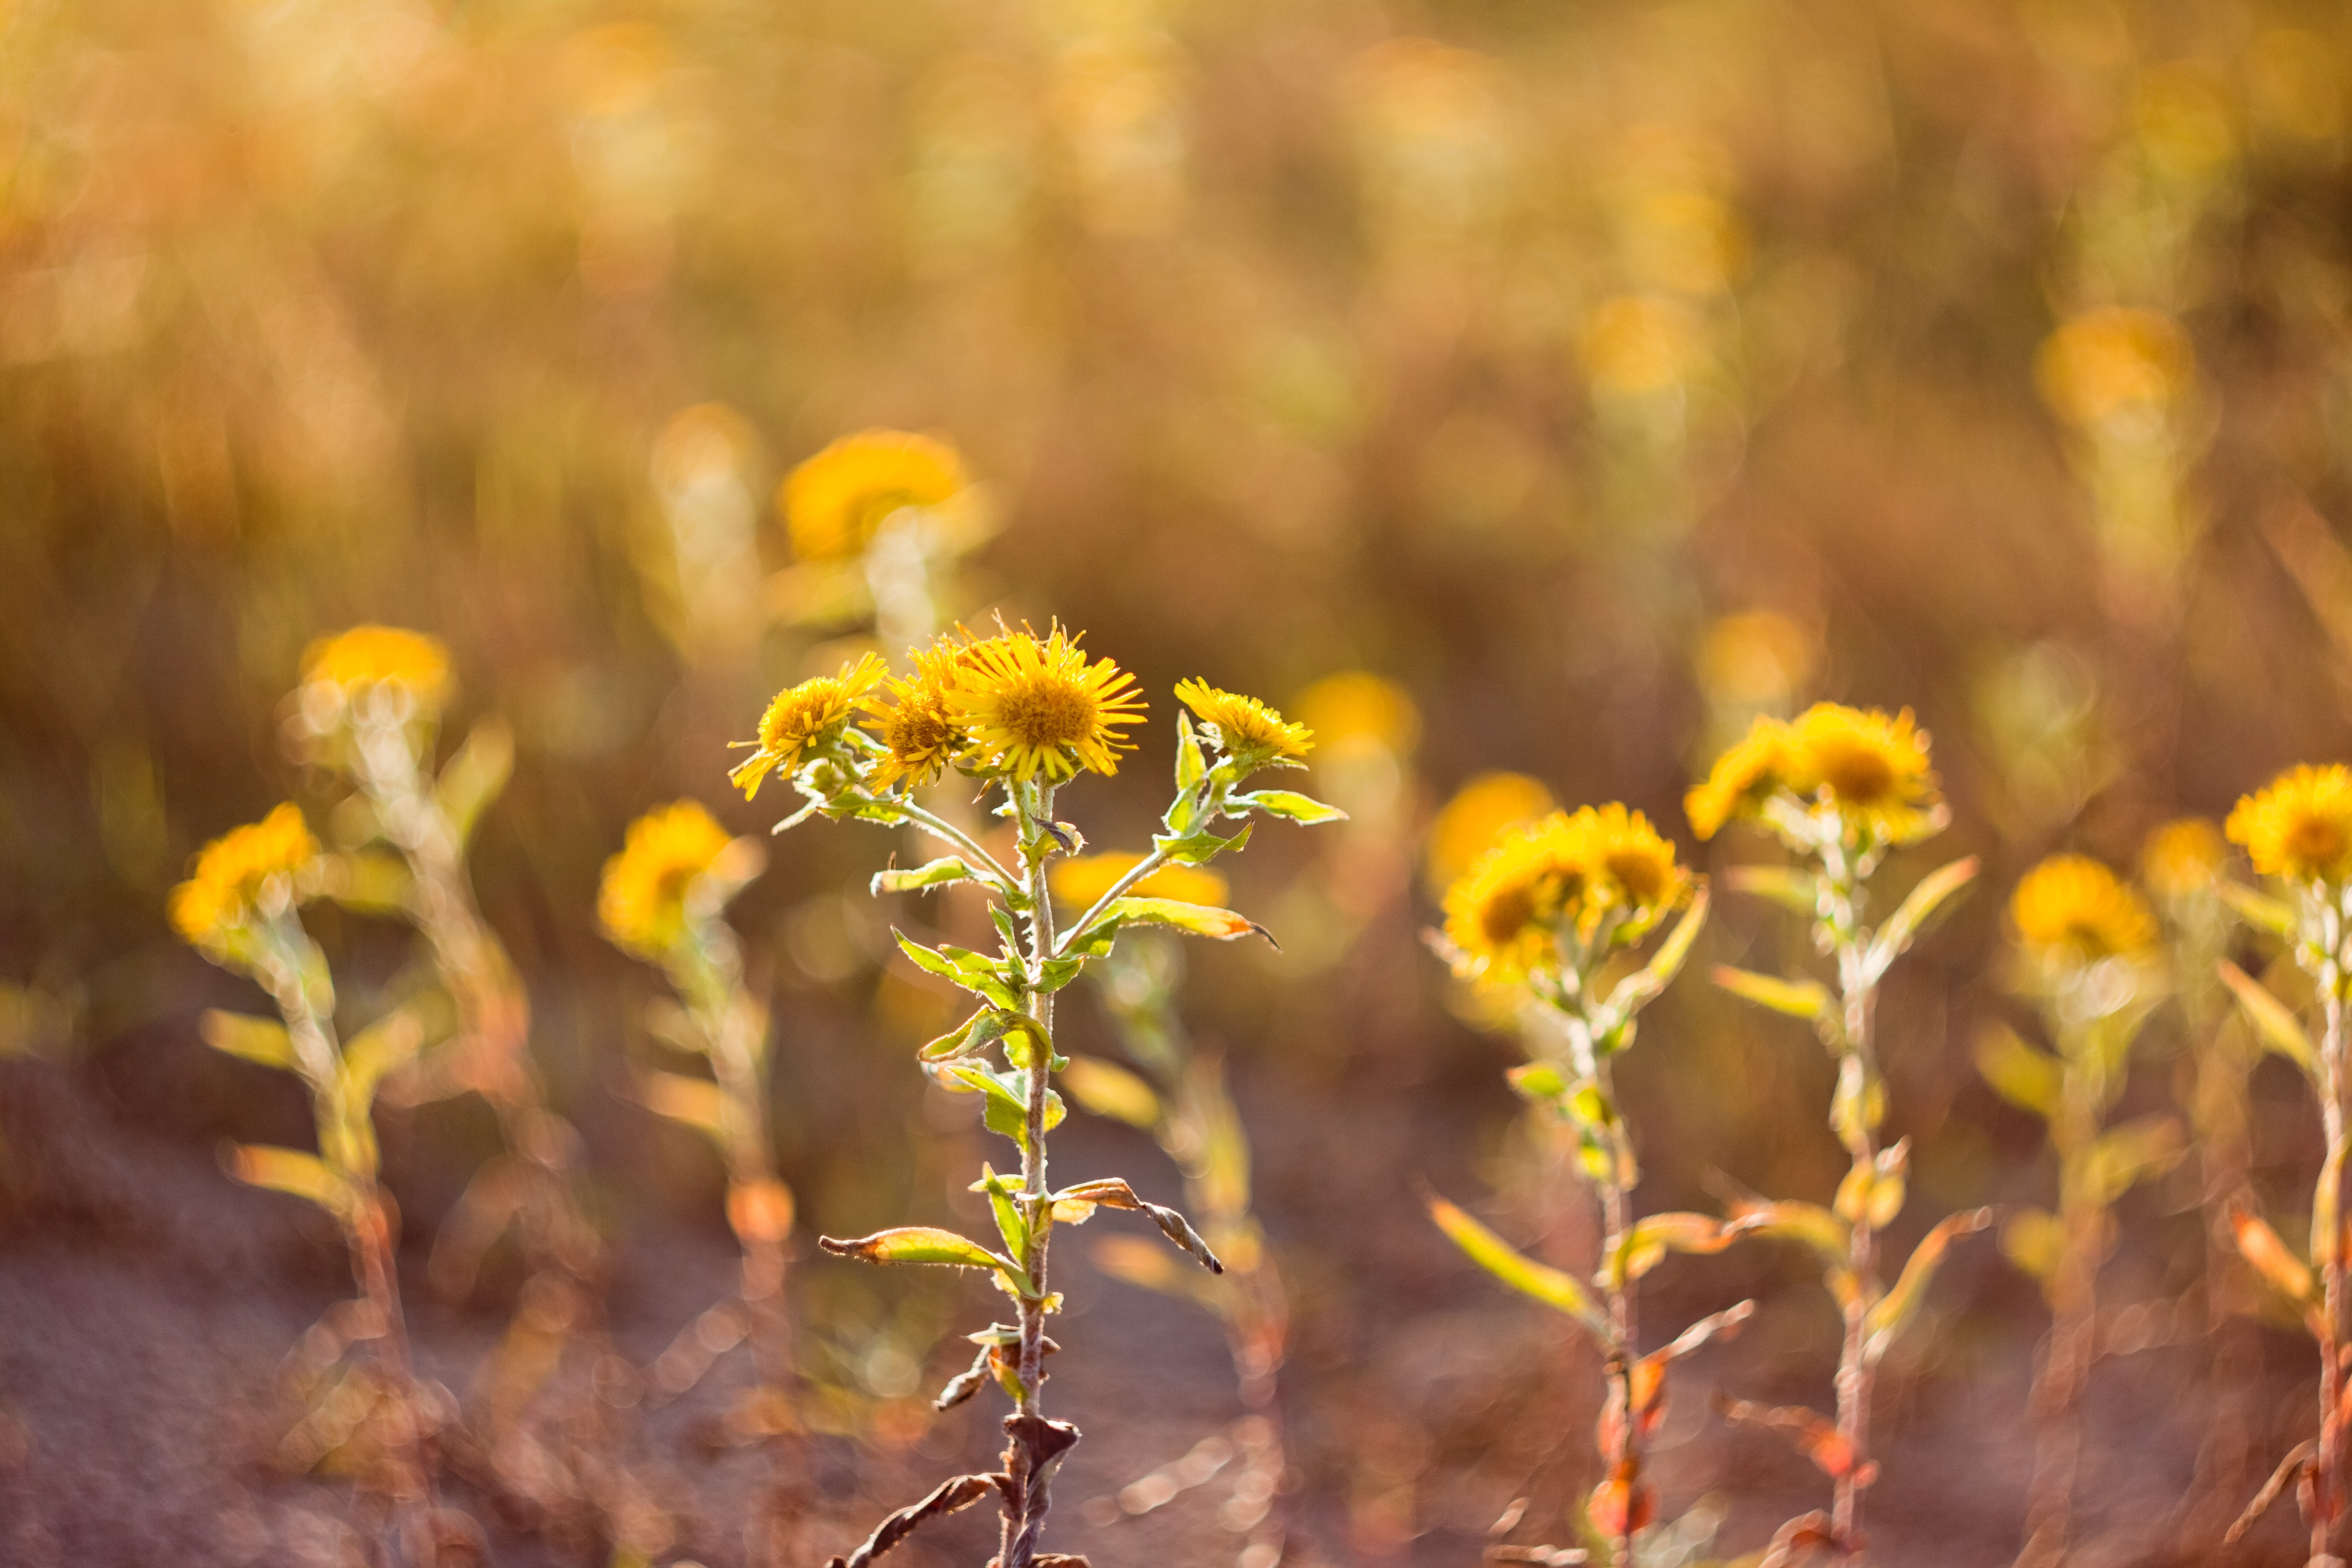
nature, grass, blossom, plant, field, photography, meadow, prairie, sunlight, leaf, flower, wildlife, autumn, botany, yellow, flora, season, fauna, wildflower, close up, macro photography, flowering plant, daisy family, land plant